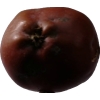
Label: Apple 18